Estonian Air

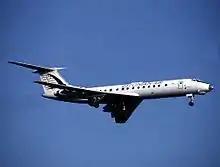
A former Estonian Air Tupolev Tu-134 in 1994

Passengers holding Business or Flexible Economy fare tickets were seated in the forward sections of the one-cabin aircraft. All high-fare passengers were served snacks or meals and beverages depending on the time of departure and length of the flight. Alcoholic drinks were included in the ticket price as well (wine, sparkling wine, gin, rum, brandy etc.).